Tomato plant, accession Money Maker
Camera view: vertical (180 deg); turntable rotation: 270 degrees
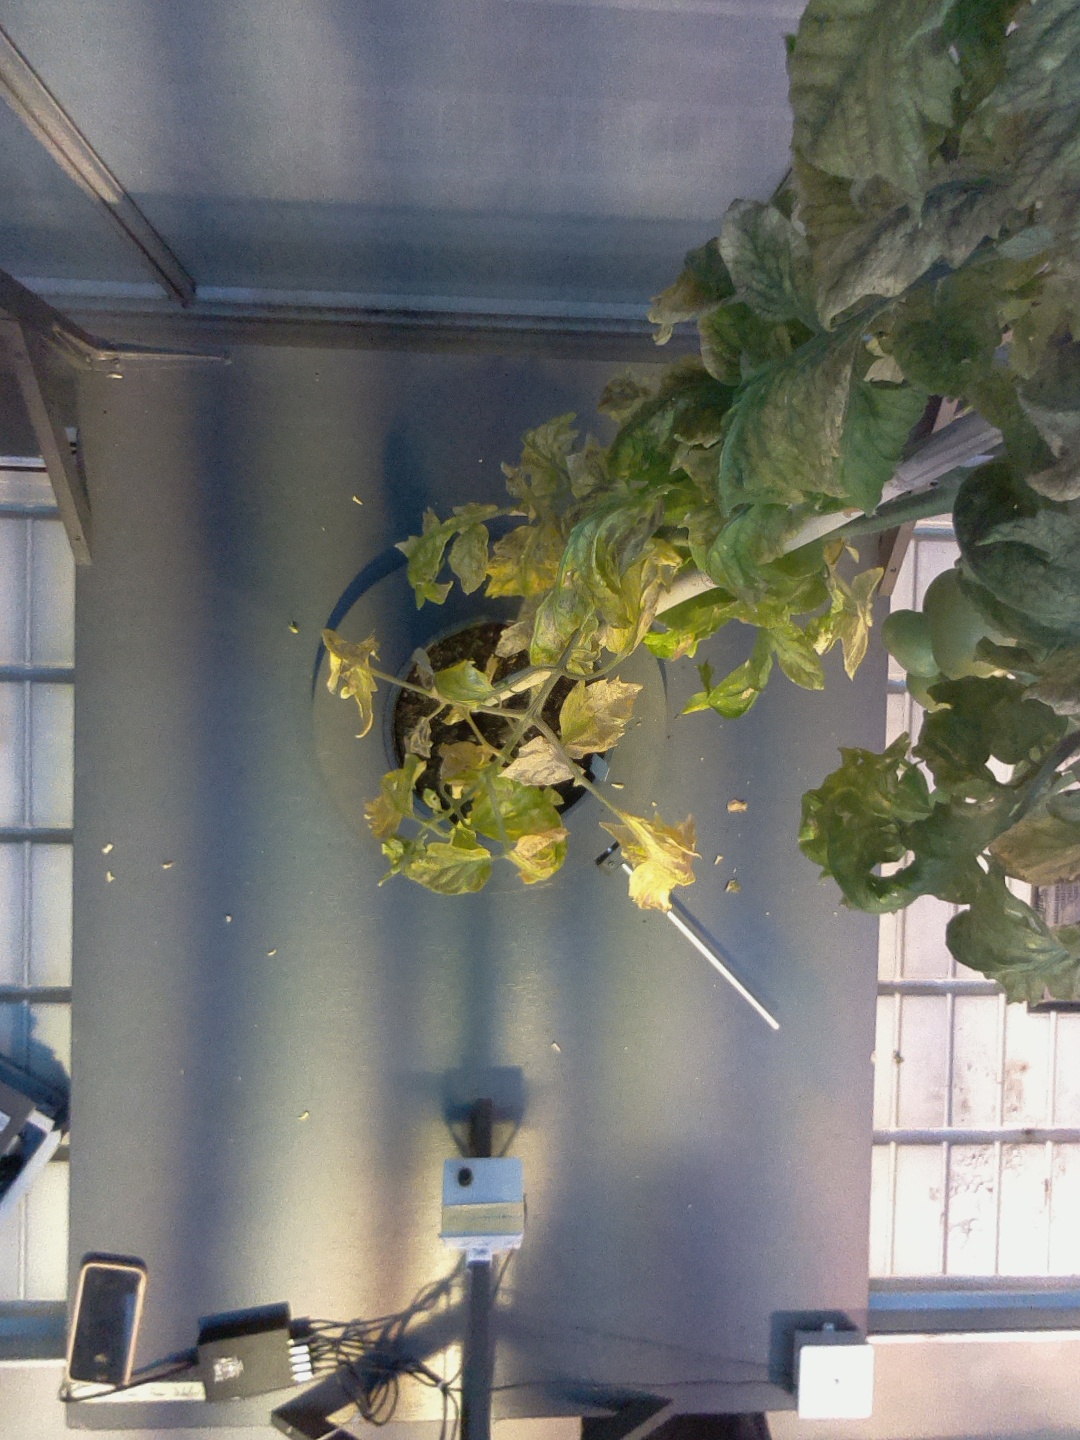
BBCH growth stage 80: fruits start showing typical ripe color (orange -> red)